1945 anti-Jewish riots in Tripolitania

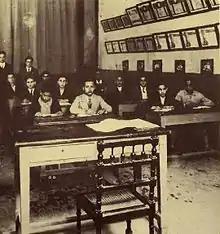
Benghazi Synagogue classroom in 1940

Despite this repression, that was partially opposed by governor Italo Balbo, in 1941 some 25% of the population of Tripoli was still Jewish and 44 synagogues were maintained in the city.